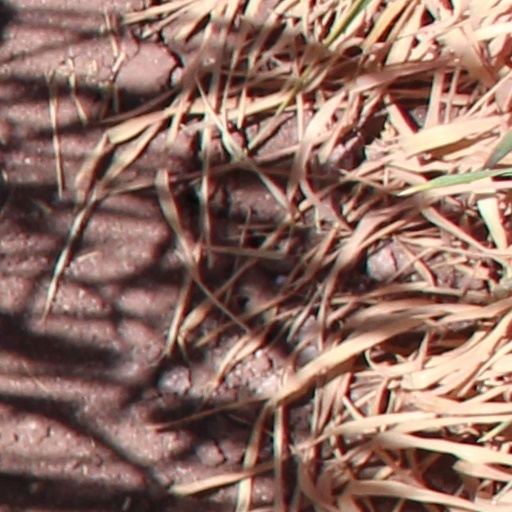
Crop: wheat